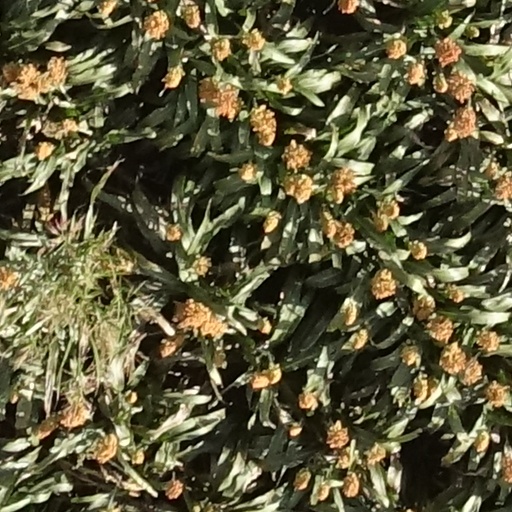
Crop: sorghum